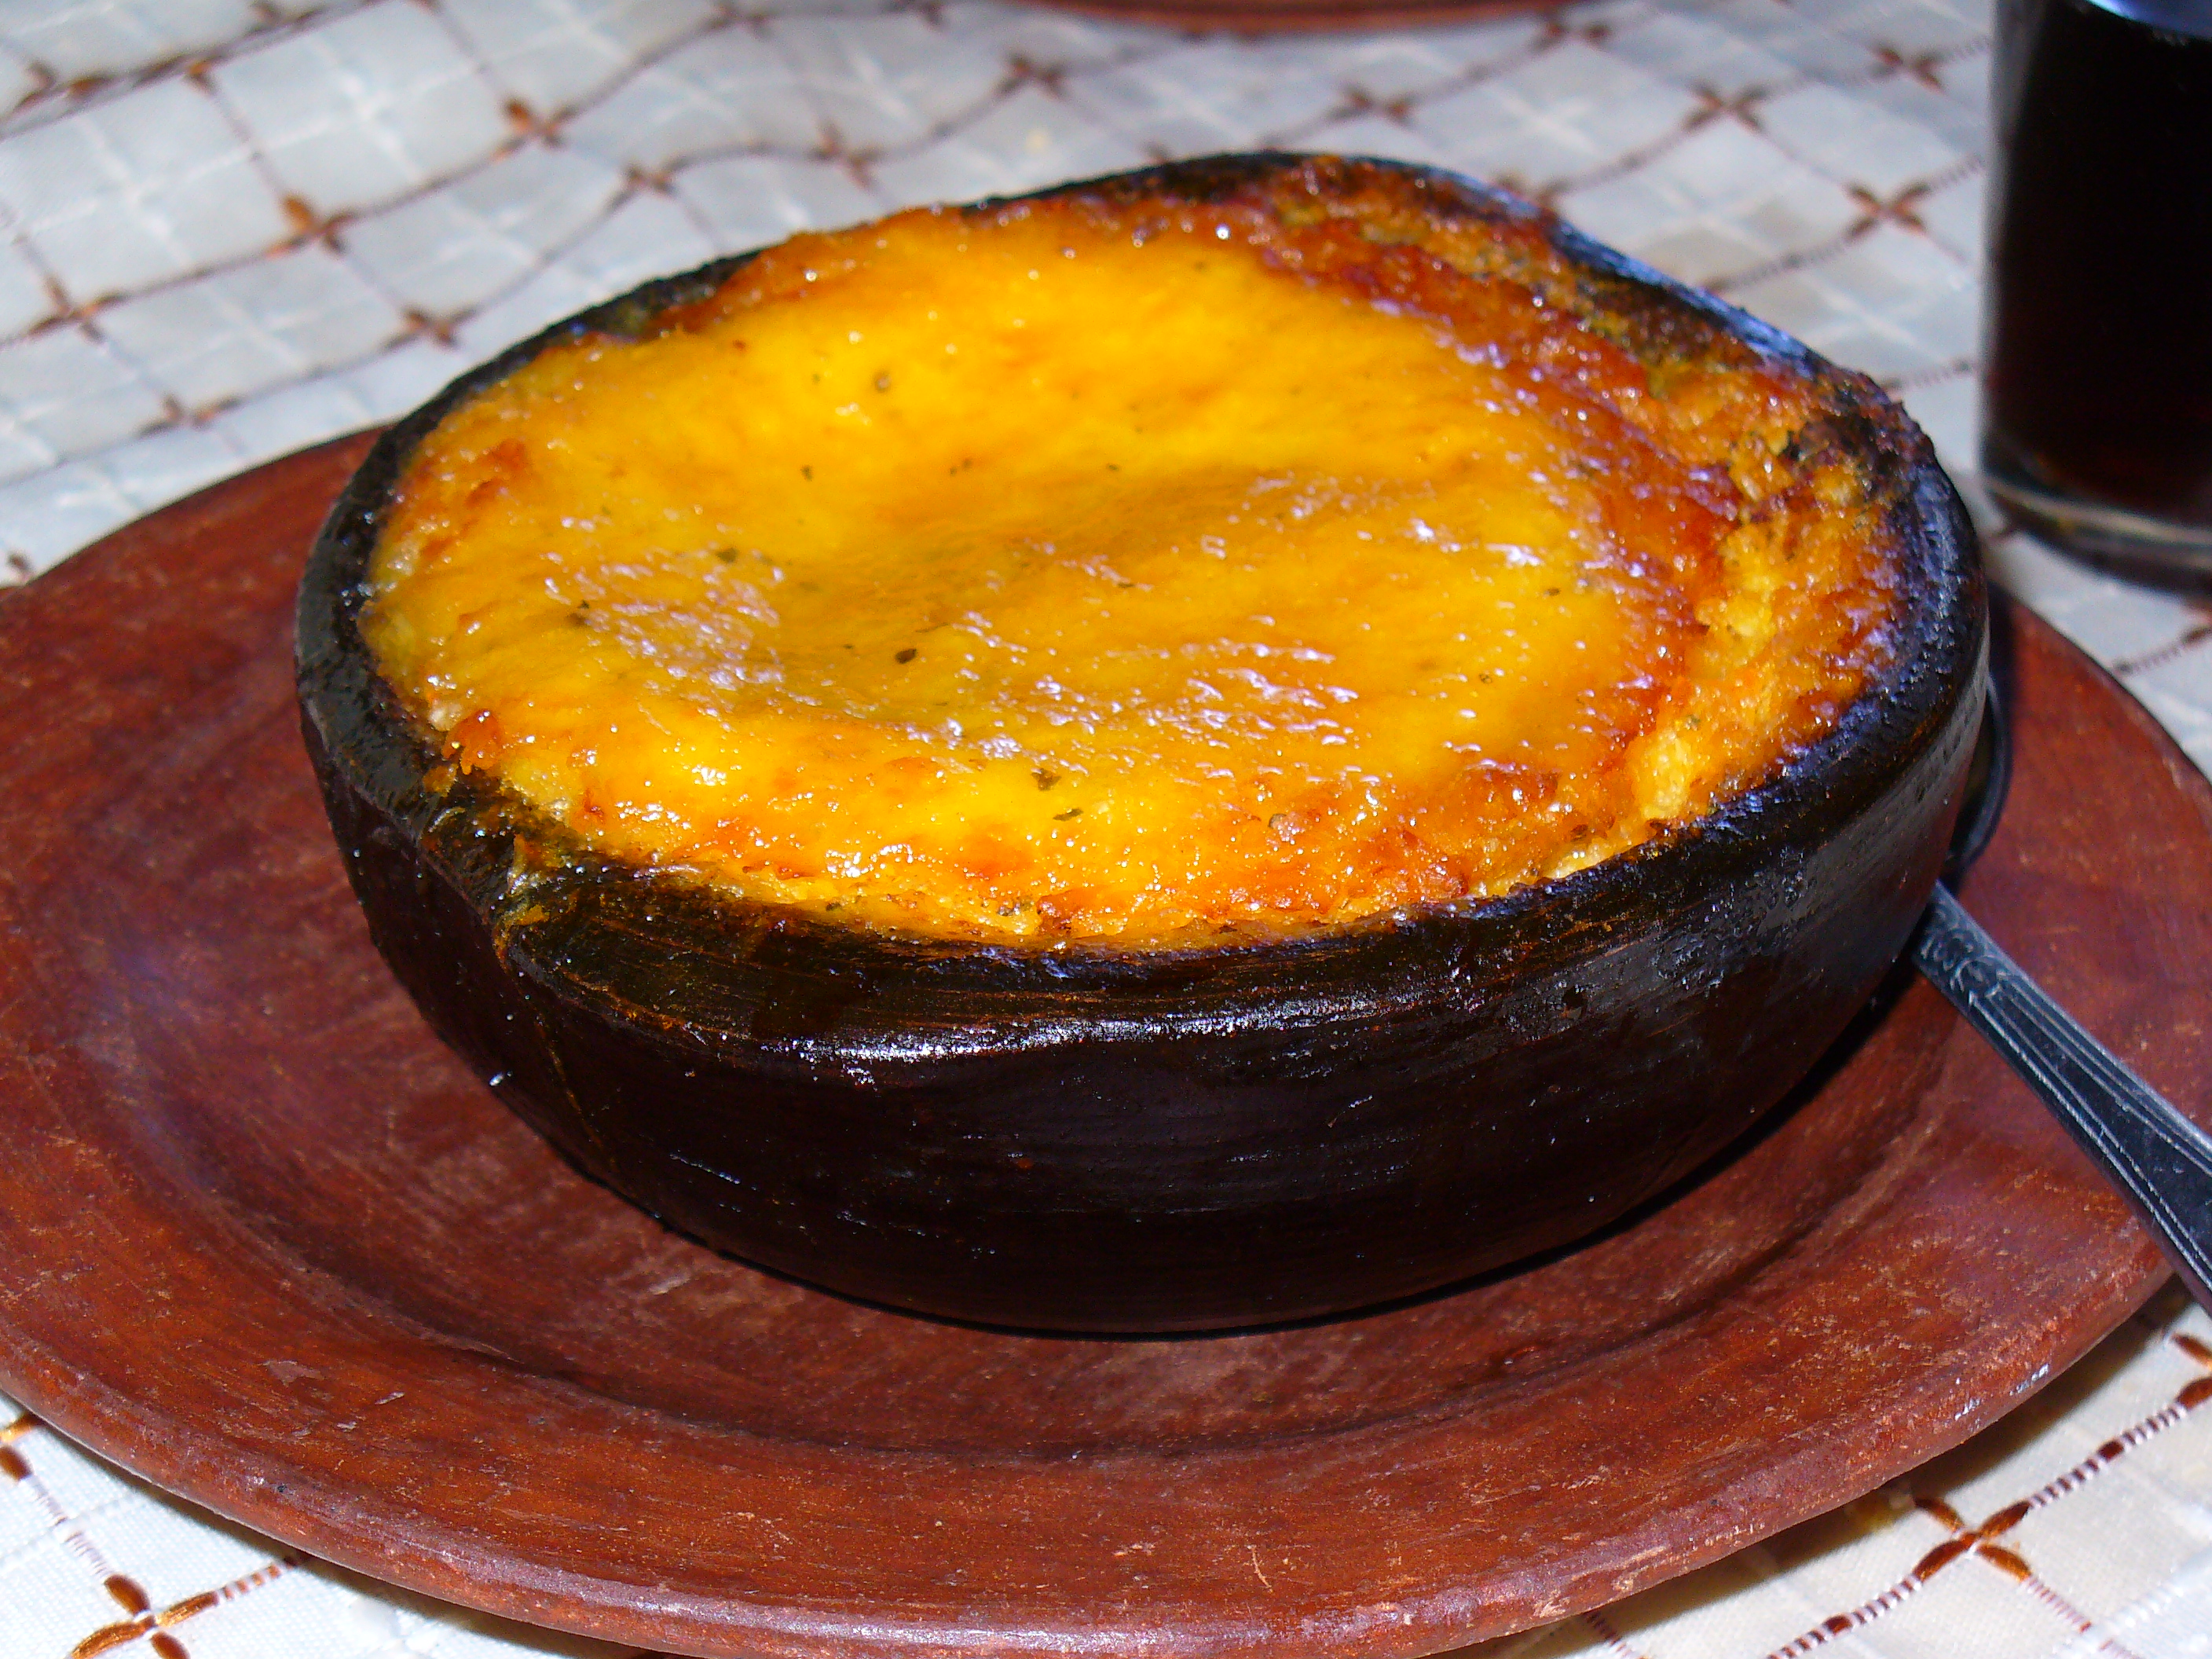
dish, meal, food, golden, produce, corn, dessert, cuisine, delicious, pie, chile, baked, pastel, tasty, calabaza, lumix, panasonic, baked goods, pudding, pomaire, savoury, chileno, chileanfood, pasteldechoclo, flan